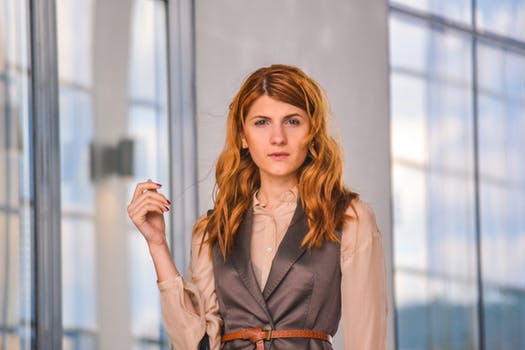
Label: No Watermark